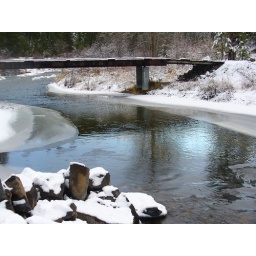
blue sky reflected in Mores creek